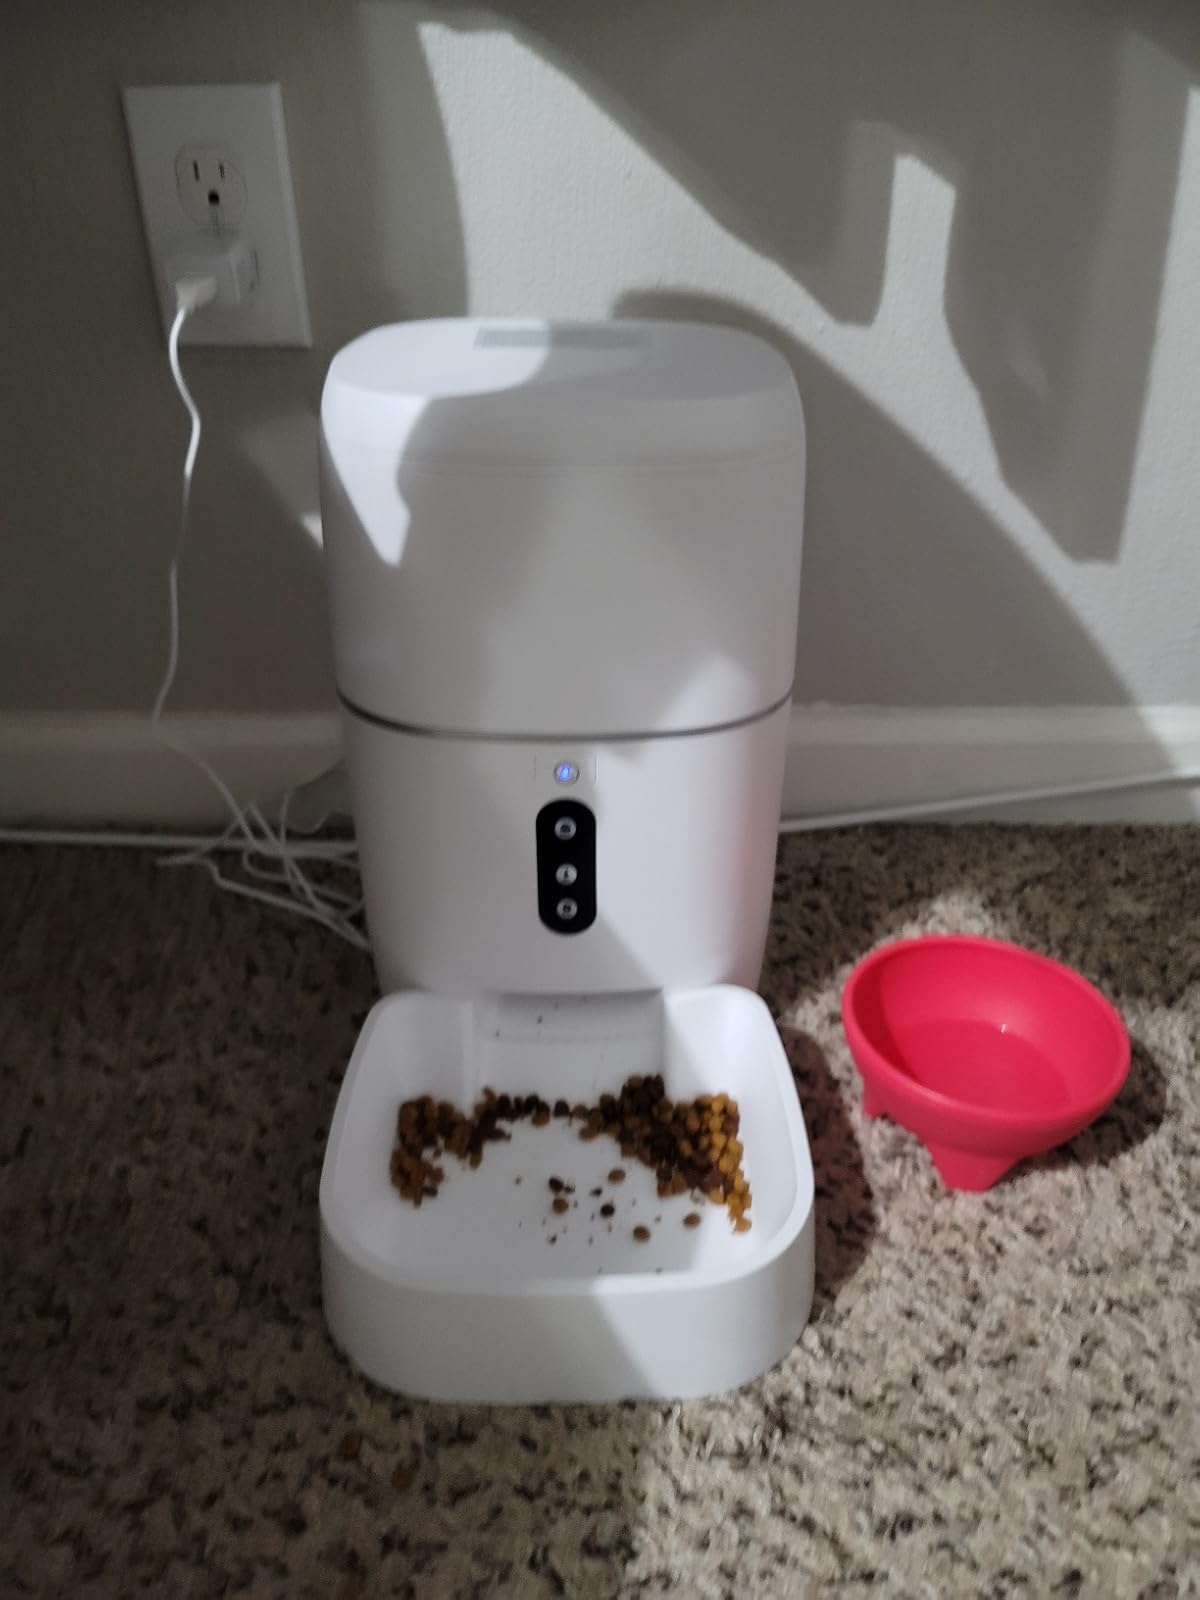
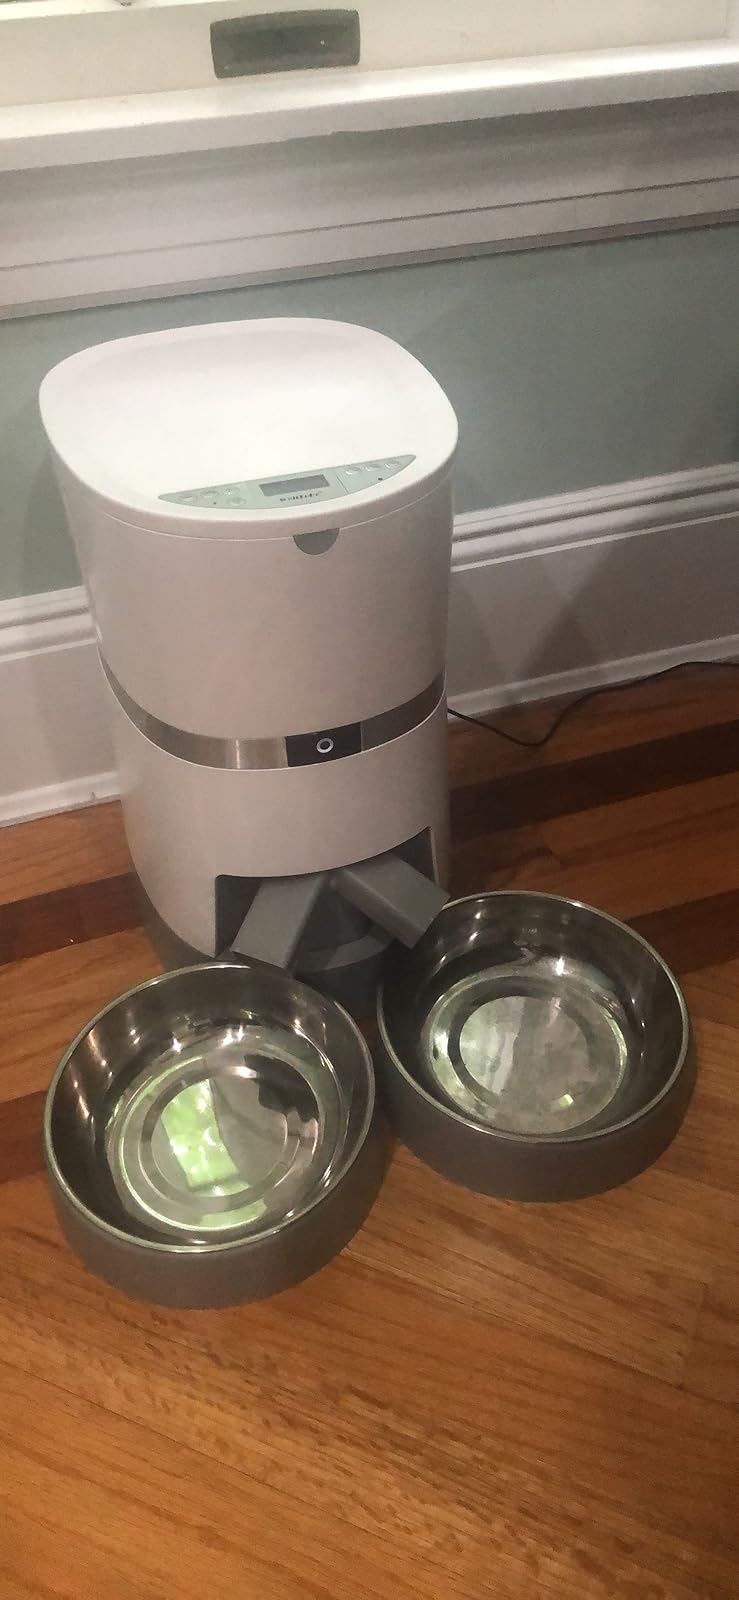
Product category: items_feeder
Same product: no